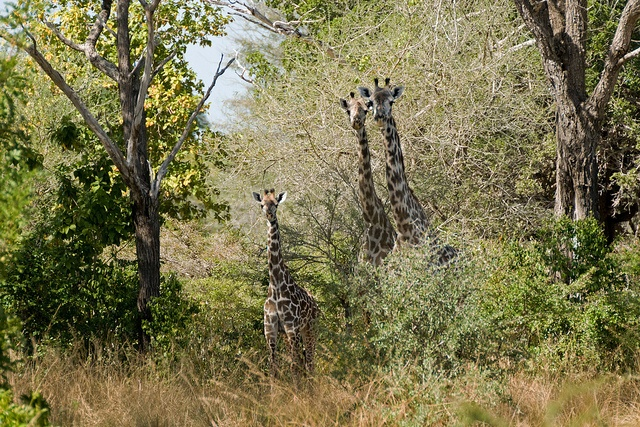
A herd of giraffe walking through a lush green forest.
a number of giraffes near bushes and trees
two adult giraffes and one baby giraffe standing next to each other in shrubbery
Giraffes in the forest on a sunny day
a group of giraffes are standing by the trees